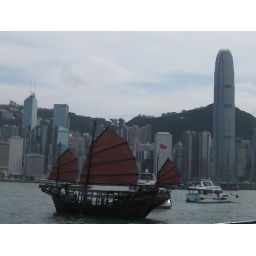
Victoria Harbour Hong Kong. Note the Peak tower in the dip in the mountains at the rear